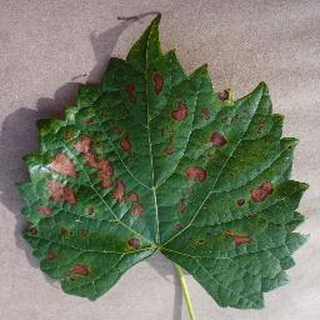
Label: grape_esca_black_measles